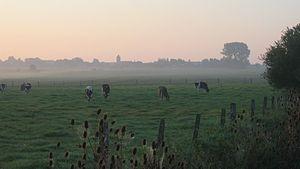
Tronville est une commune française située dans le département de Meurthe-et-Moselle en région Grand Est.